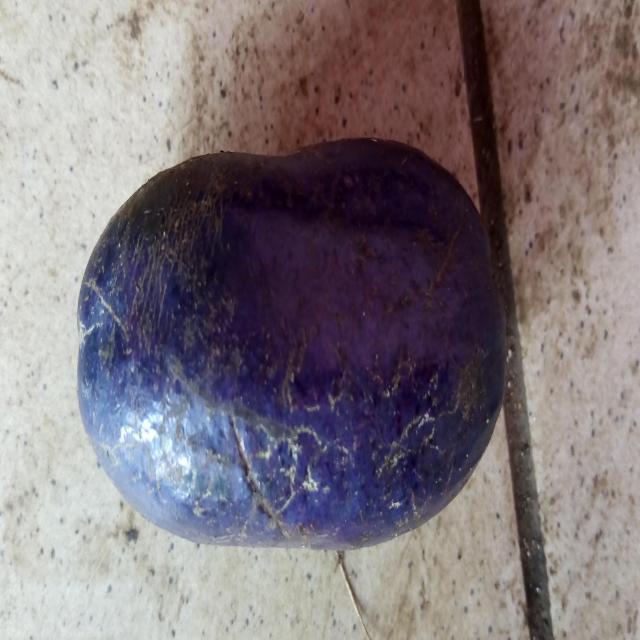
Plum grade: unaffected